Racing Demon (play)

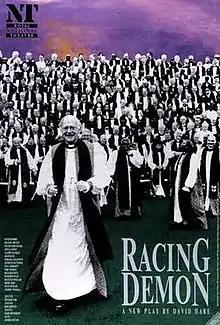
Cottesloe, National Theatre window card, 1990

Racing Demon is a 1990 play by English playwright David Hare. Part of a trio of plays about British institutions, it focuses on the Church of England, and tackles issues such as gay ordination, and the role of evangelism in inner-city communities. The play debuted at the National Theatre.